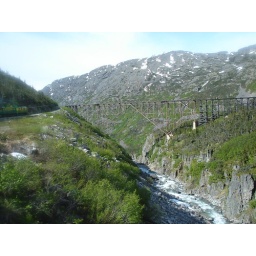
This was at one time the largest cantilevered steel train bridge in the world. Use was discontinued in the 1960's.